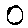
Label: 0